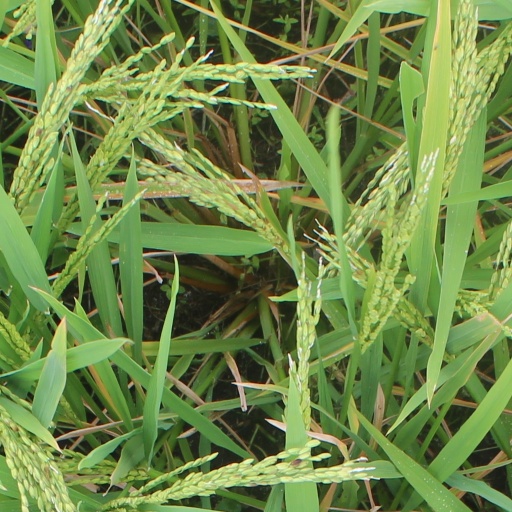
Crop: rice